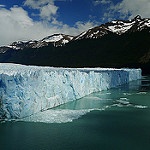
Label: glacier